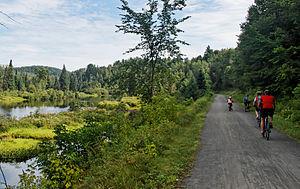
Parc linéaire du P'tit train du nord, Laurentides, Québec.
Le Parc linéaire P'tit Train du Nord est le plus long parc linéaire au Canada et un segment cyclable de la Route Verte 2 dans la région des Laurentides, au Québec.